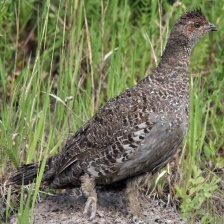
Species: BLUE GROUSE
Scientific name: DENDRAGAPUS OBSCURUS
ImageNet parent category: black_grouse